Dale Earnhardt, Inc.

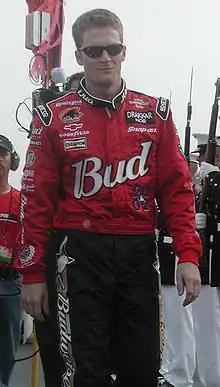
Dale Earnhardt Jr. in the 8 part-time in 1999, Full-time from 2000 to 2007.

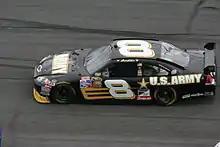
Mark Martin/Aric Almirola split time in the No. 8 in 2008

The No. 8 car was DEI's second cup series entry, the team was formed to bring Dale Earnhardt Jr. to the Winston Cup Series and opted to use the No. 8 which was formerly used by Stavola Brothers Racing, who ceased operations in 1998. Earnhardt Jr. drove the Budweiser No. 8 in five Cup races in 1999, making his debut at Charlotte in the 1999 Coca-Cola 600. He finished in the Top 10 once and led one lap.